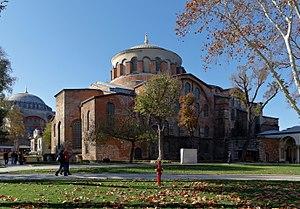
L'église Sainte-Irène est une ancienne église de rite grec orthodoxe, située dans la cour extérieure du palais de Topkapı à Istanbul.